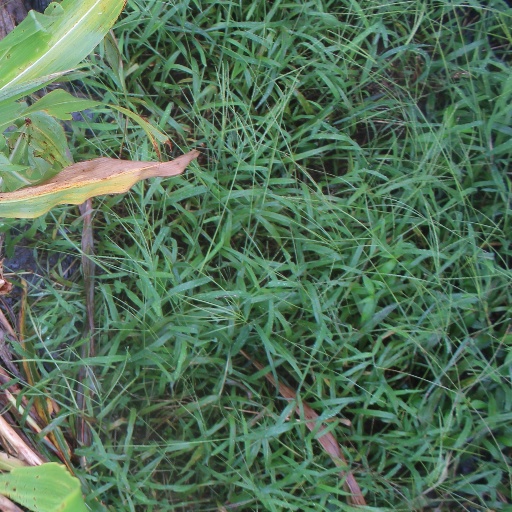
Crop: sorghum